Field of the Cloth of Gold

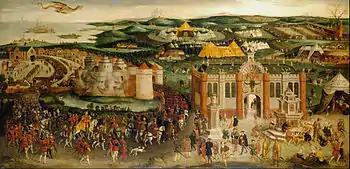
"The Field of the Cloth of Gold", oil painting of circa 1545 in the Royal Collection at Hampton Court. Henry VIII on horseback approaches at bottom left.

The Field of the Cloth of Gold was a summit meeting between King Henry VIII of England and King Francis I of France from 7 to 24 June 1520. Held at Balinghem, between Ardres in France and Guînes in the English Pale of Calais, it was an opulent display of wealth by both kings.